String Quartet No. 22 (Mozart)

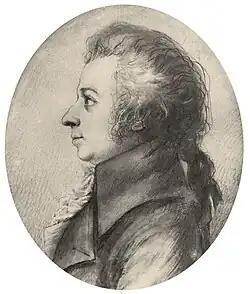
Stock's 1789 miniature of Mozart

Wolfgang Amadeus Mozart composed his String Quartet No. 22 in B-flat major, K. 589, in 1790 in Vienna after a visit to the court of King Friedrich Wilhelm II, King of Prussia. Mozart traveled with his friend and piano student Karl Alois, Prince Lichnowsky, and during these travels they had the opportunity to stop in Potsdam and attend an audience for Mozart at the King's court. Mozart was under financial stress and hoped to hold a position at the court of King Wilhelm II. Wilhelm was an amateur cellist, which is why the set of Prussian Quartets, of which the String Quartet No. 22 is a part, features an unusually prominent role for the cello. Despite such compositional efforts by Mozart to gain employment from the king, these quartets were sold without any dedication and published by Artaria.